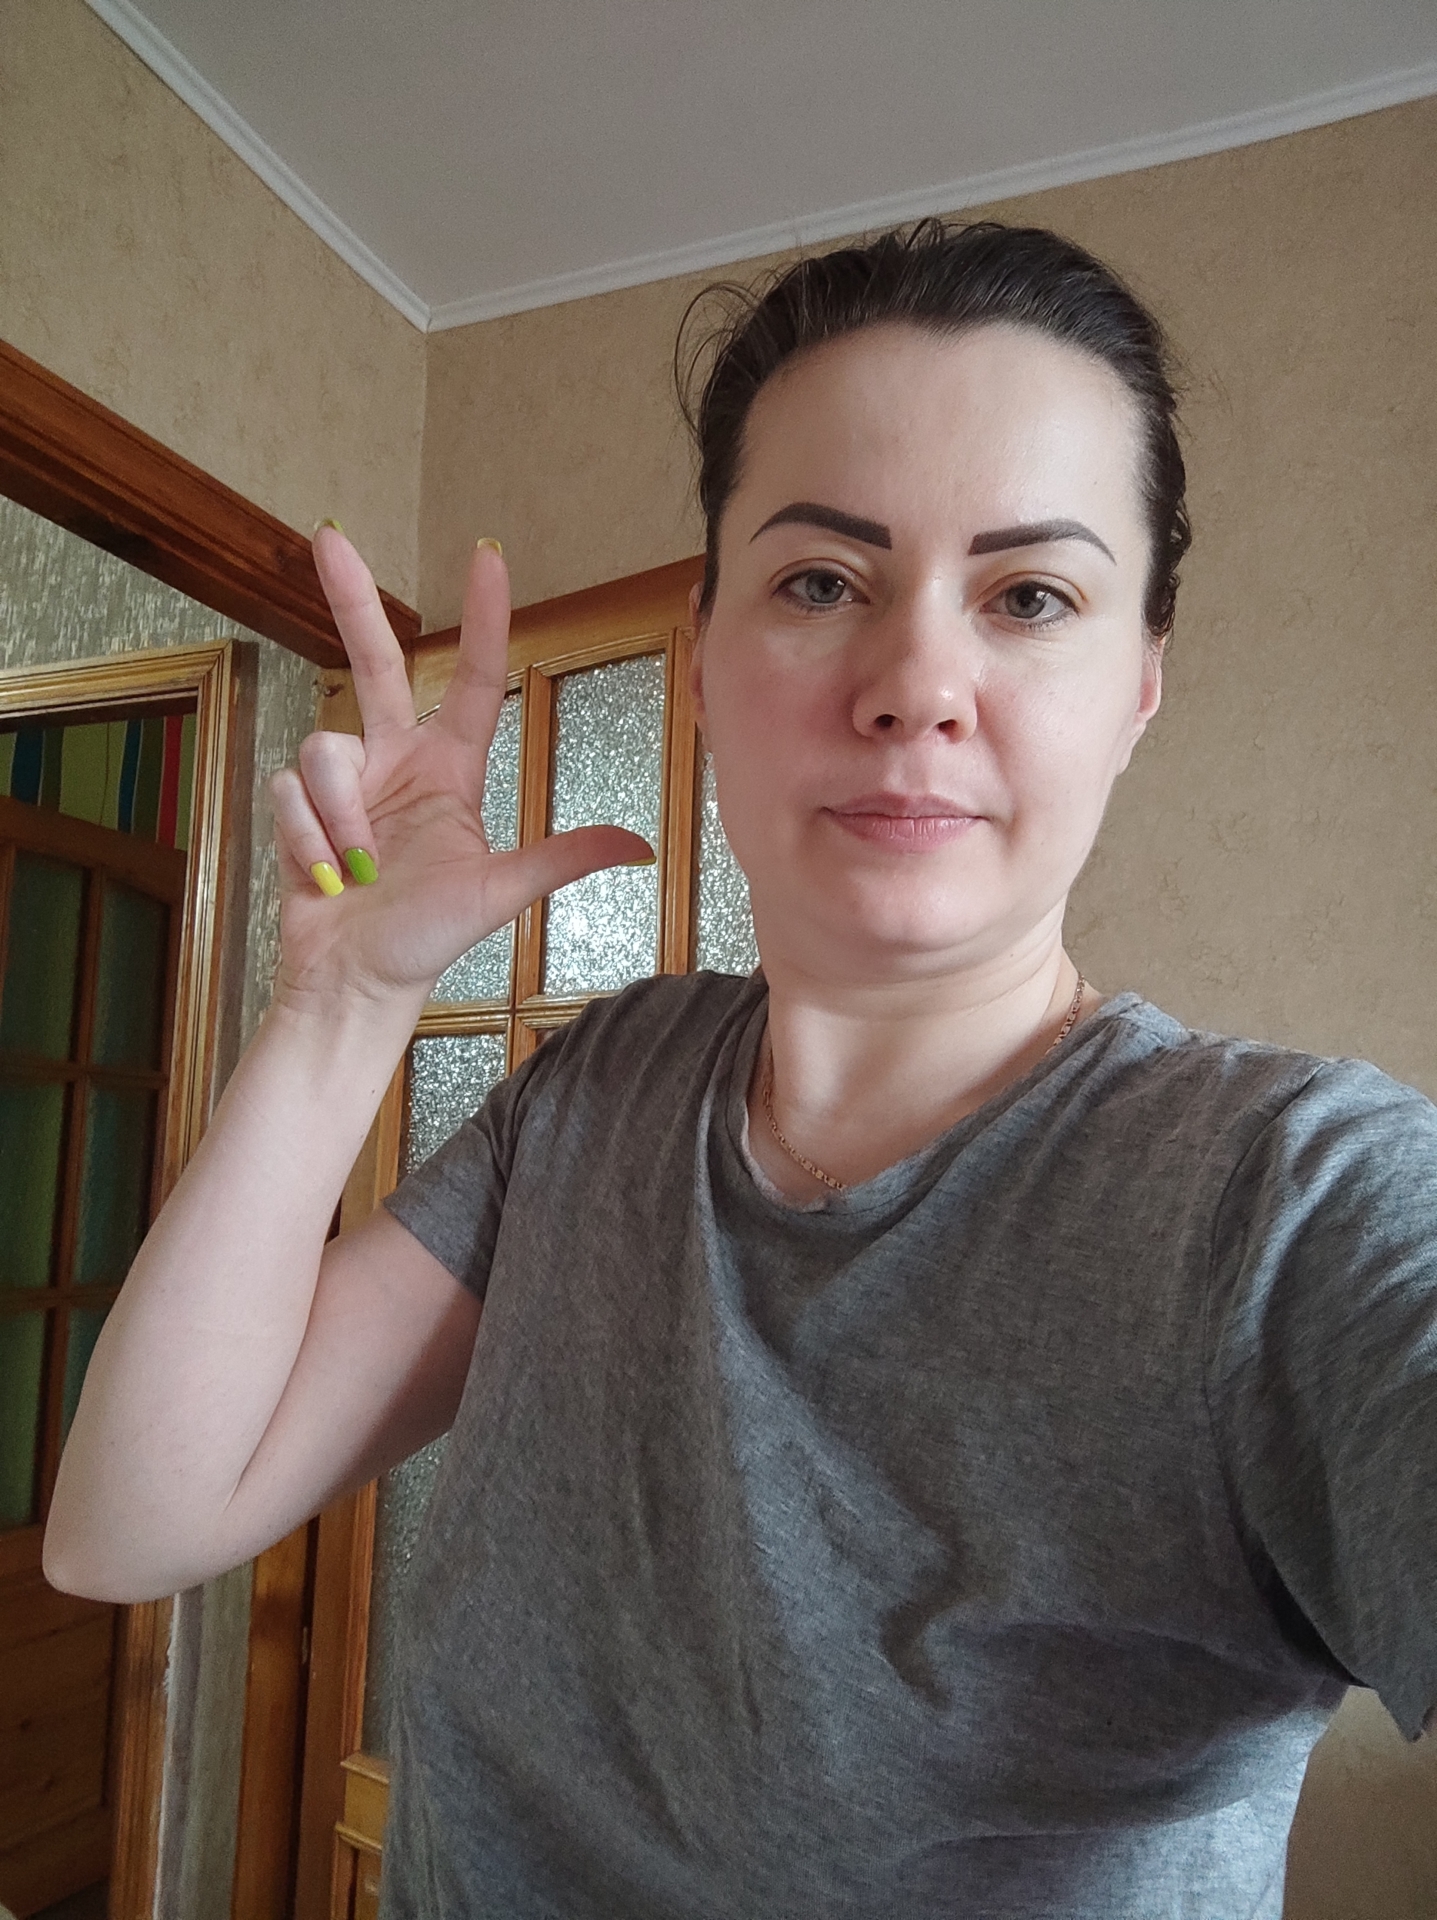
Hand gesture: three2